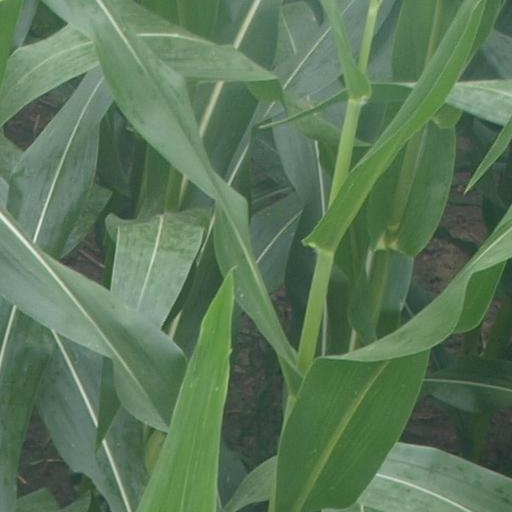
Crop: maize; corn